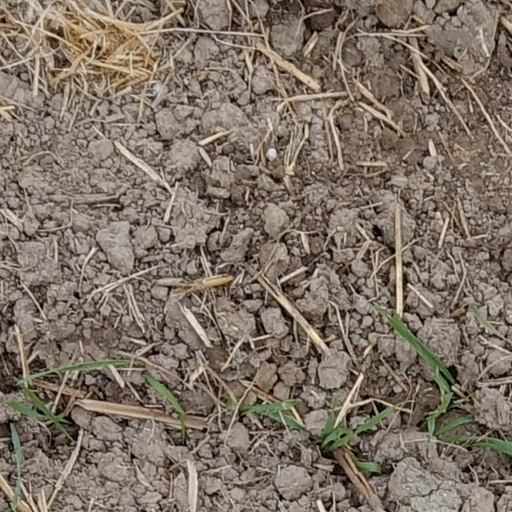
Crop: wheat